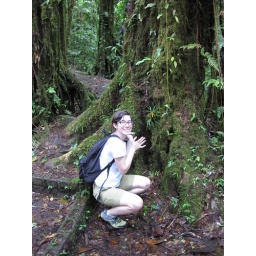
in the monteverde cloud forest reserve